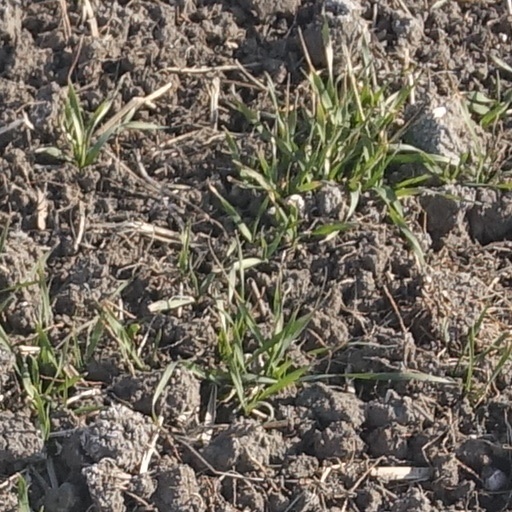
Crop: wheat